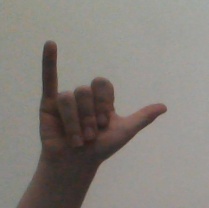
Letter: ya